Ga'aton

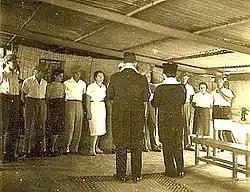
First wedding at Ga'aton: Six couples married in the communal kitchen, c. 1940

Ga'aton is a kibbutz in northern Israel. Located in the western Galilee, it falls under the jurisdiction of Mateh Asher Regional Council. In it had a population of .